City of Miami (train)

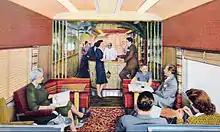
The "Bamboo Grove" lounge-observation car.

At the outset a single Illinois Central EMD E6 pulled the train for the entire route. Pullman built the initial equipment set of the "City of Miami"; Budd manufactured the other two sets. The original seven-car set included the following: